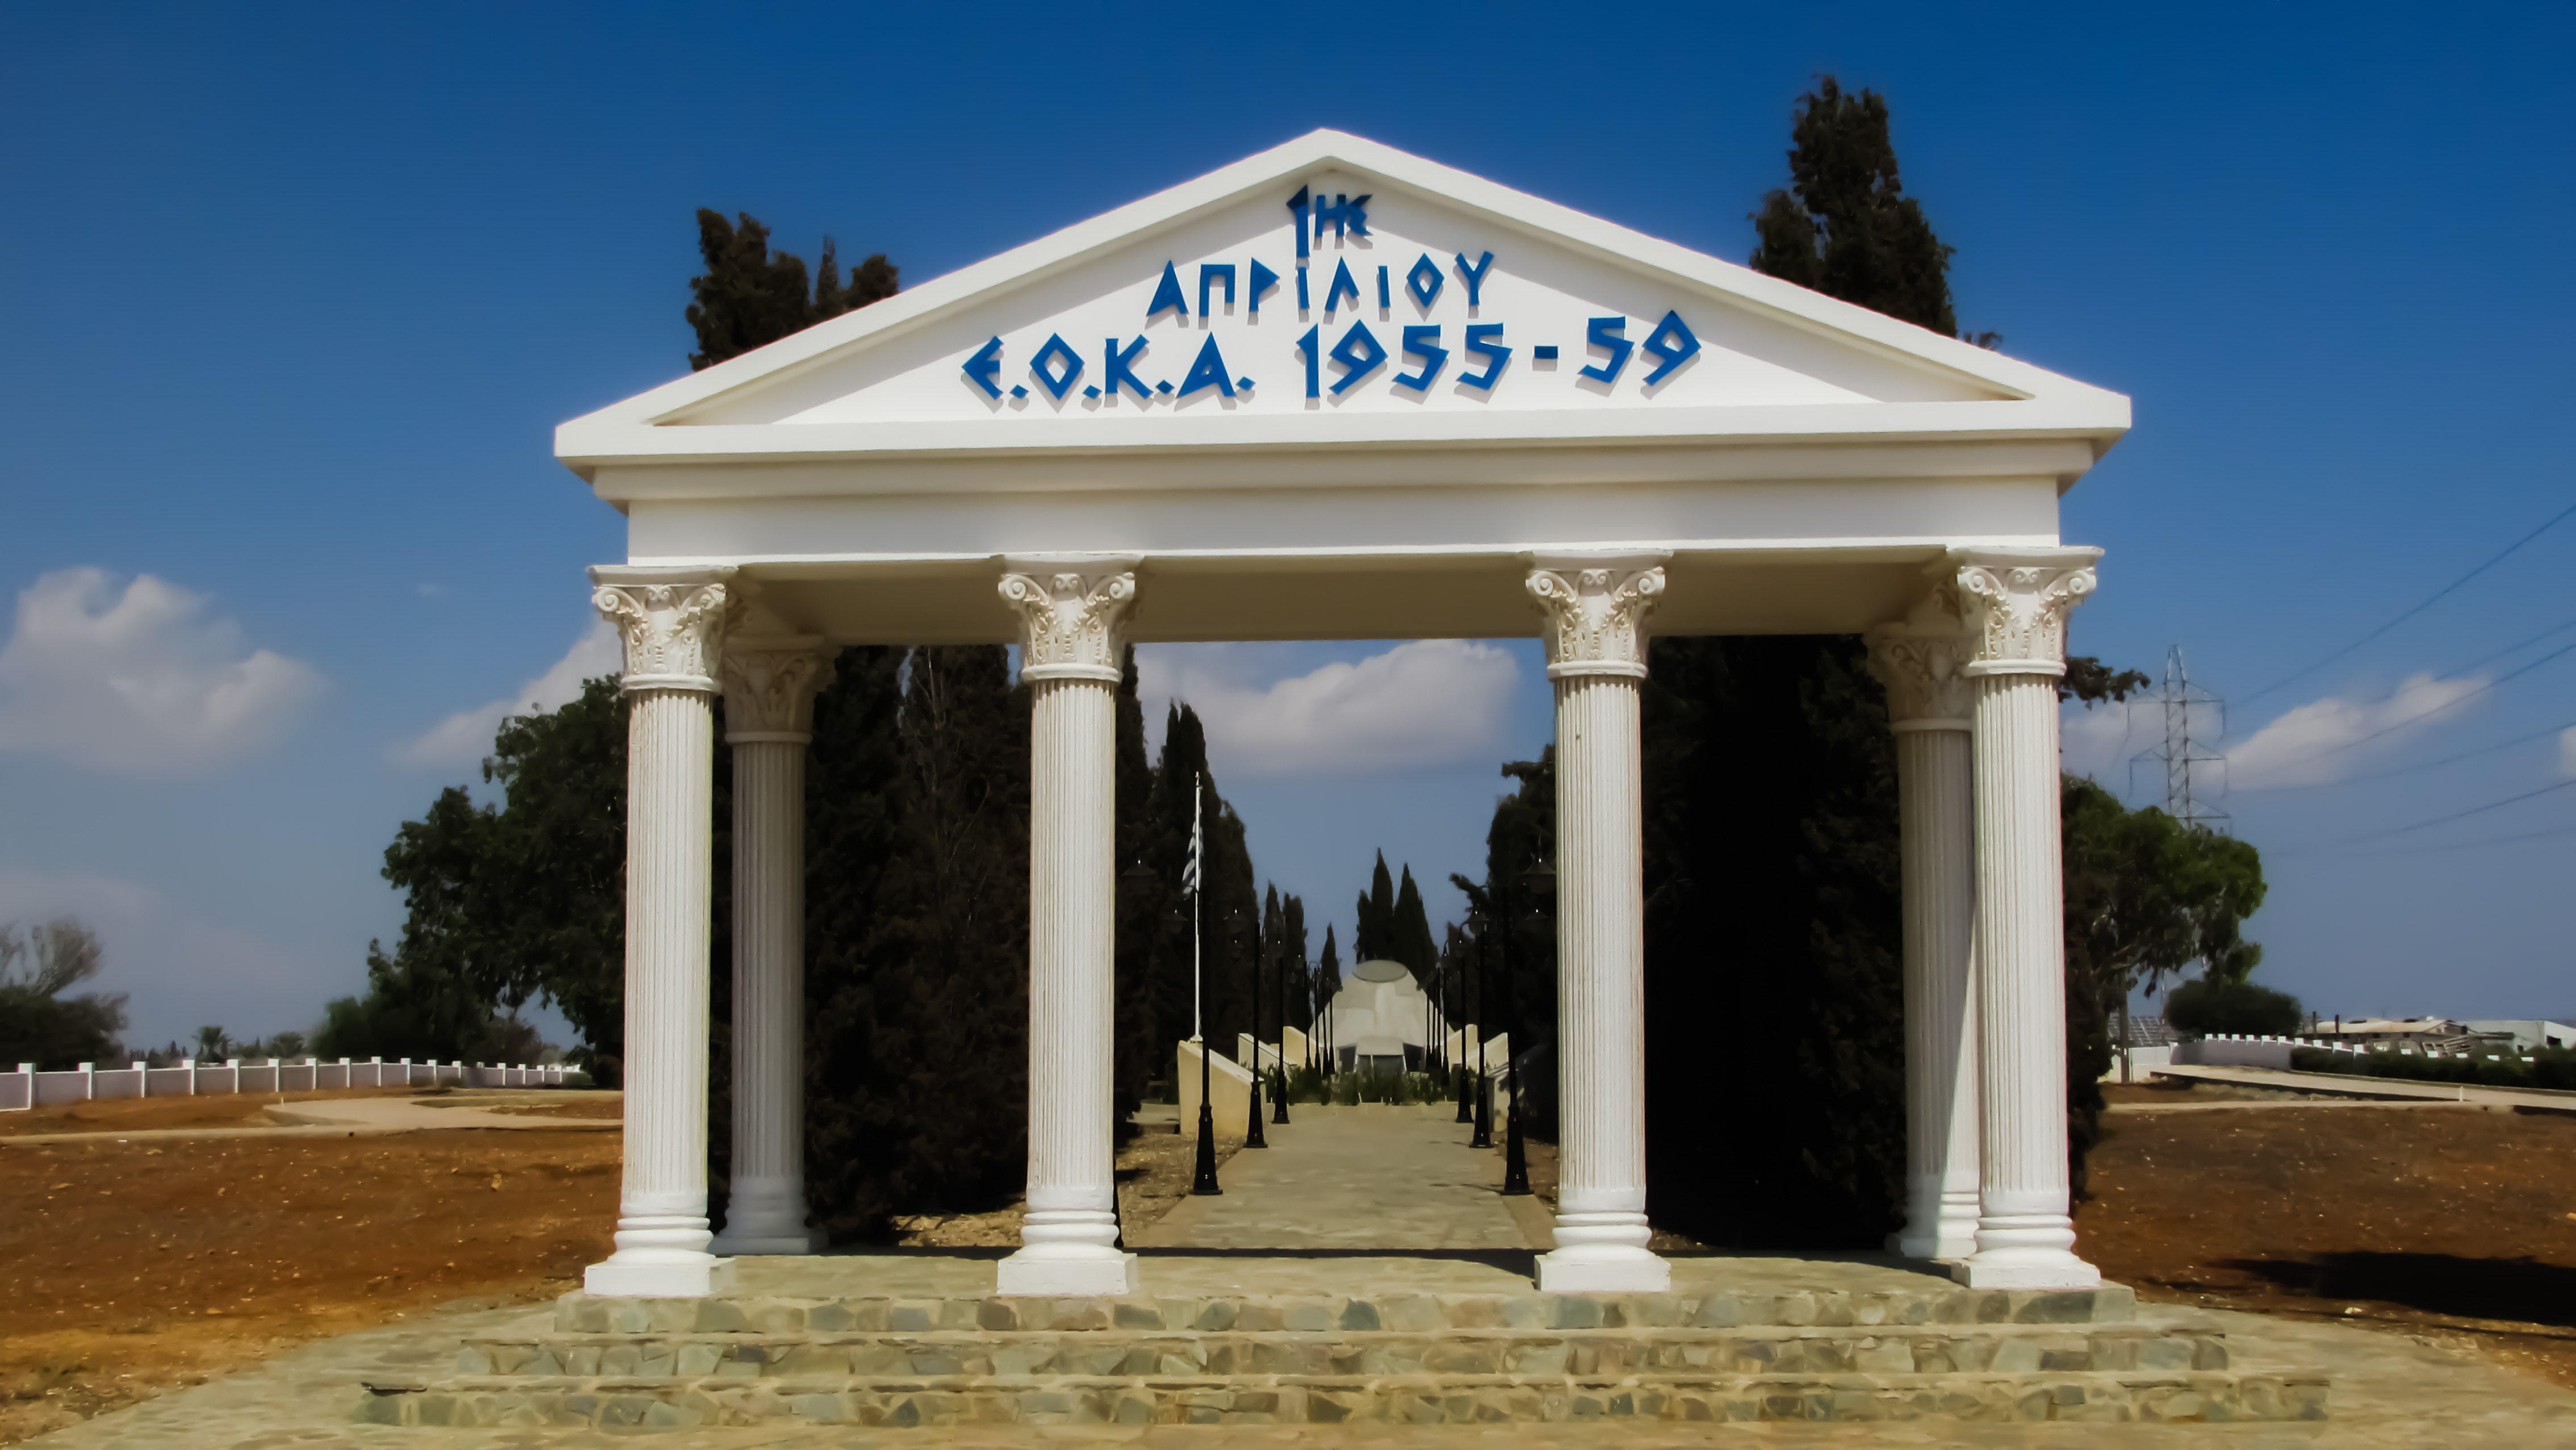
structure, building, monument, column, landmark, memorial, temple, shrine, independence, cyprus, eoka, avgorou, ancient history